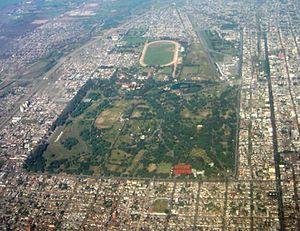
Cet article recense les monuments historiques de la province de Tucumán, en Argentine.